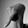
ASL letter: Q